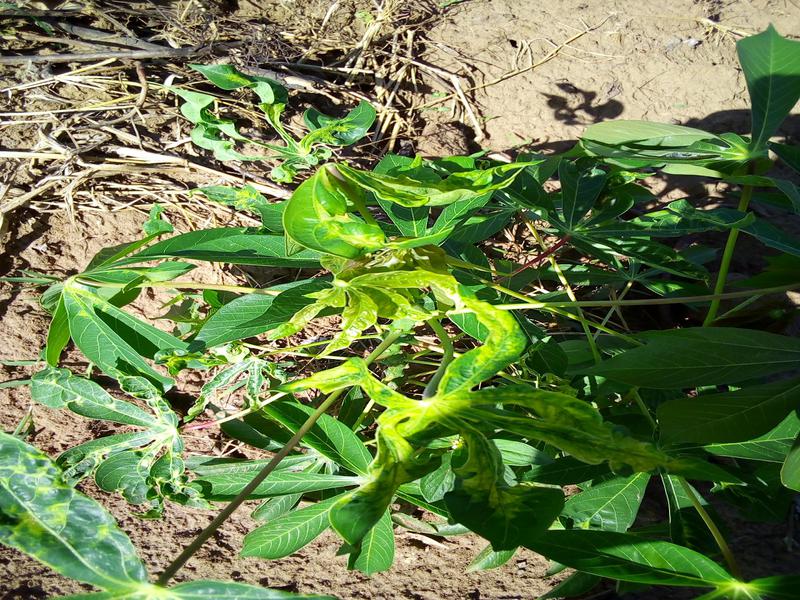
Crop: cassava
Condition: mosaic_disease